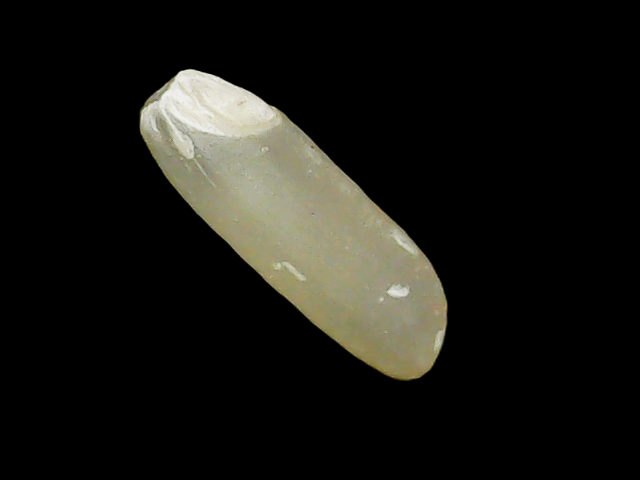
Rice variety: Binadhan7